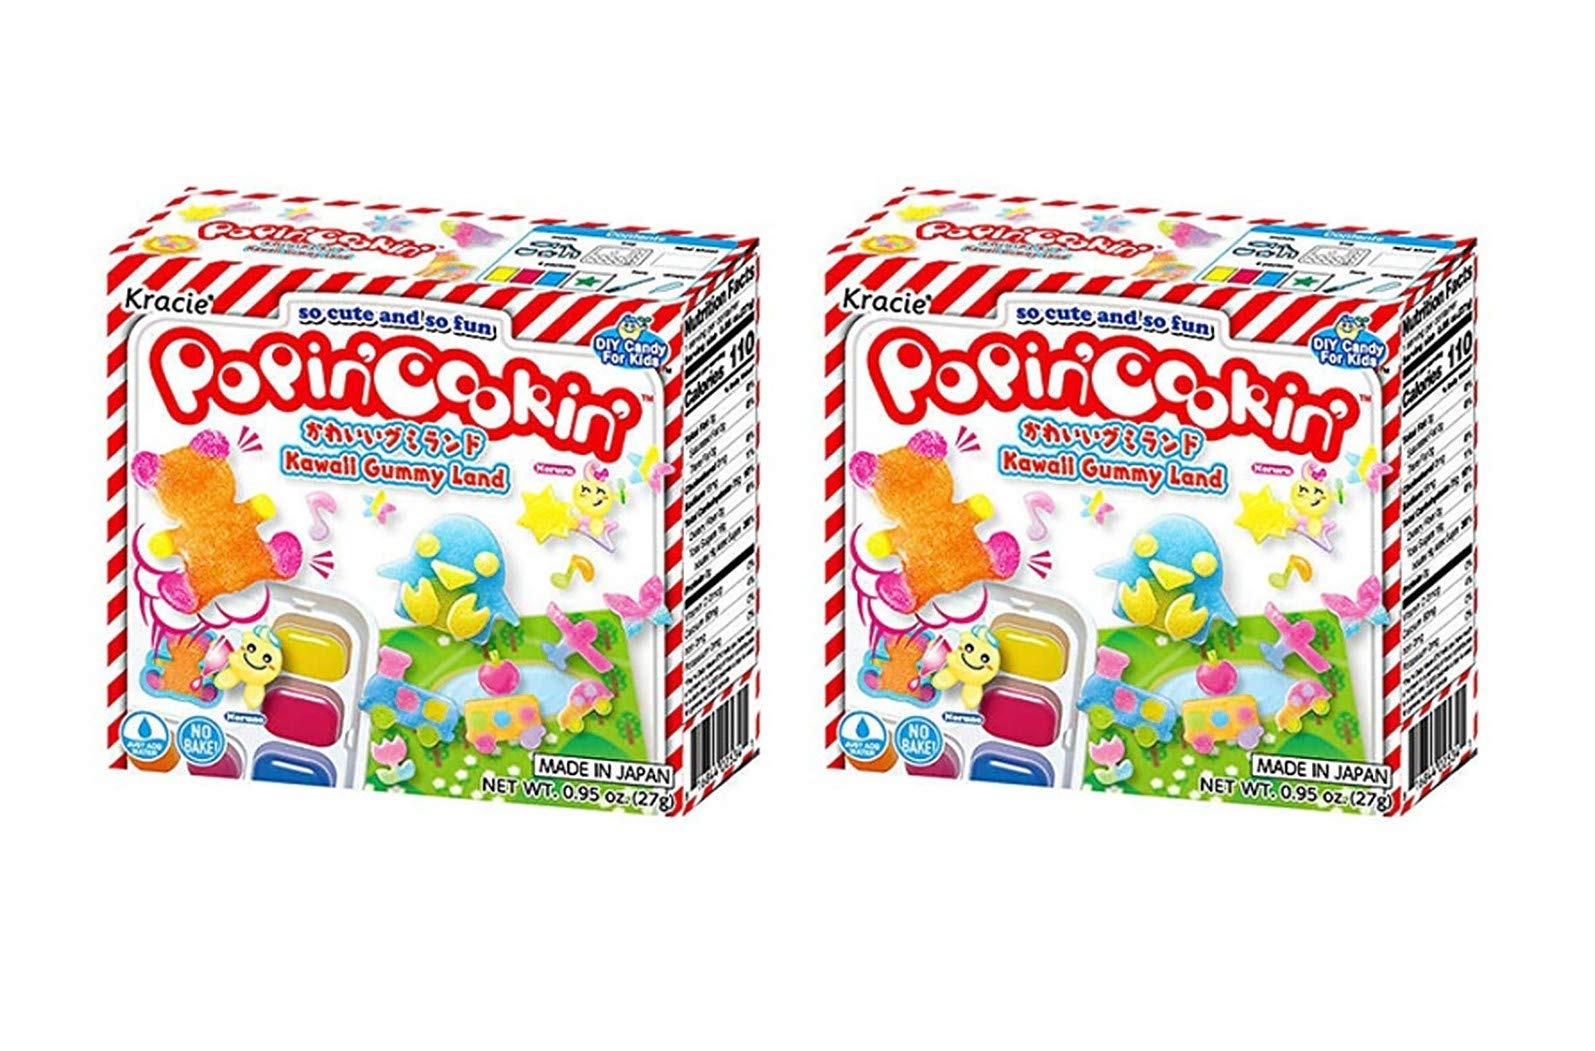
Item Name: Kracie Popin Cookin Kawaii Gummy Land DIY Candy (2 Pack, Total of 1.9oz)
Bullet Point 1: DIY Candy for Kids
Bullet Point 2: So Cute & So Fun!
Bullet Point 3: Lemon, Grape & Soda Flavors
Bullet Point 4: 2 Pack, Total of 1.9oz (54g)
Bullet Point 5: Product of Japan
Product Description: Kracie Popin Cookin Kawaii Gummy Land DIY Candy (2 Pack, Total of 1.9oz)
Value: 1.9
Unit: Ounce

Price: 8.97